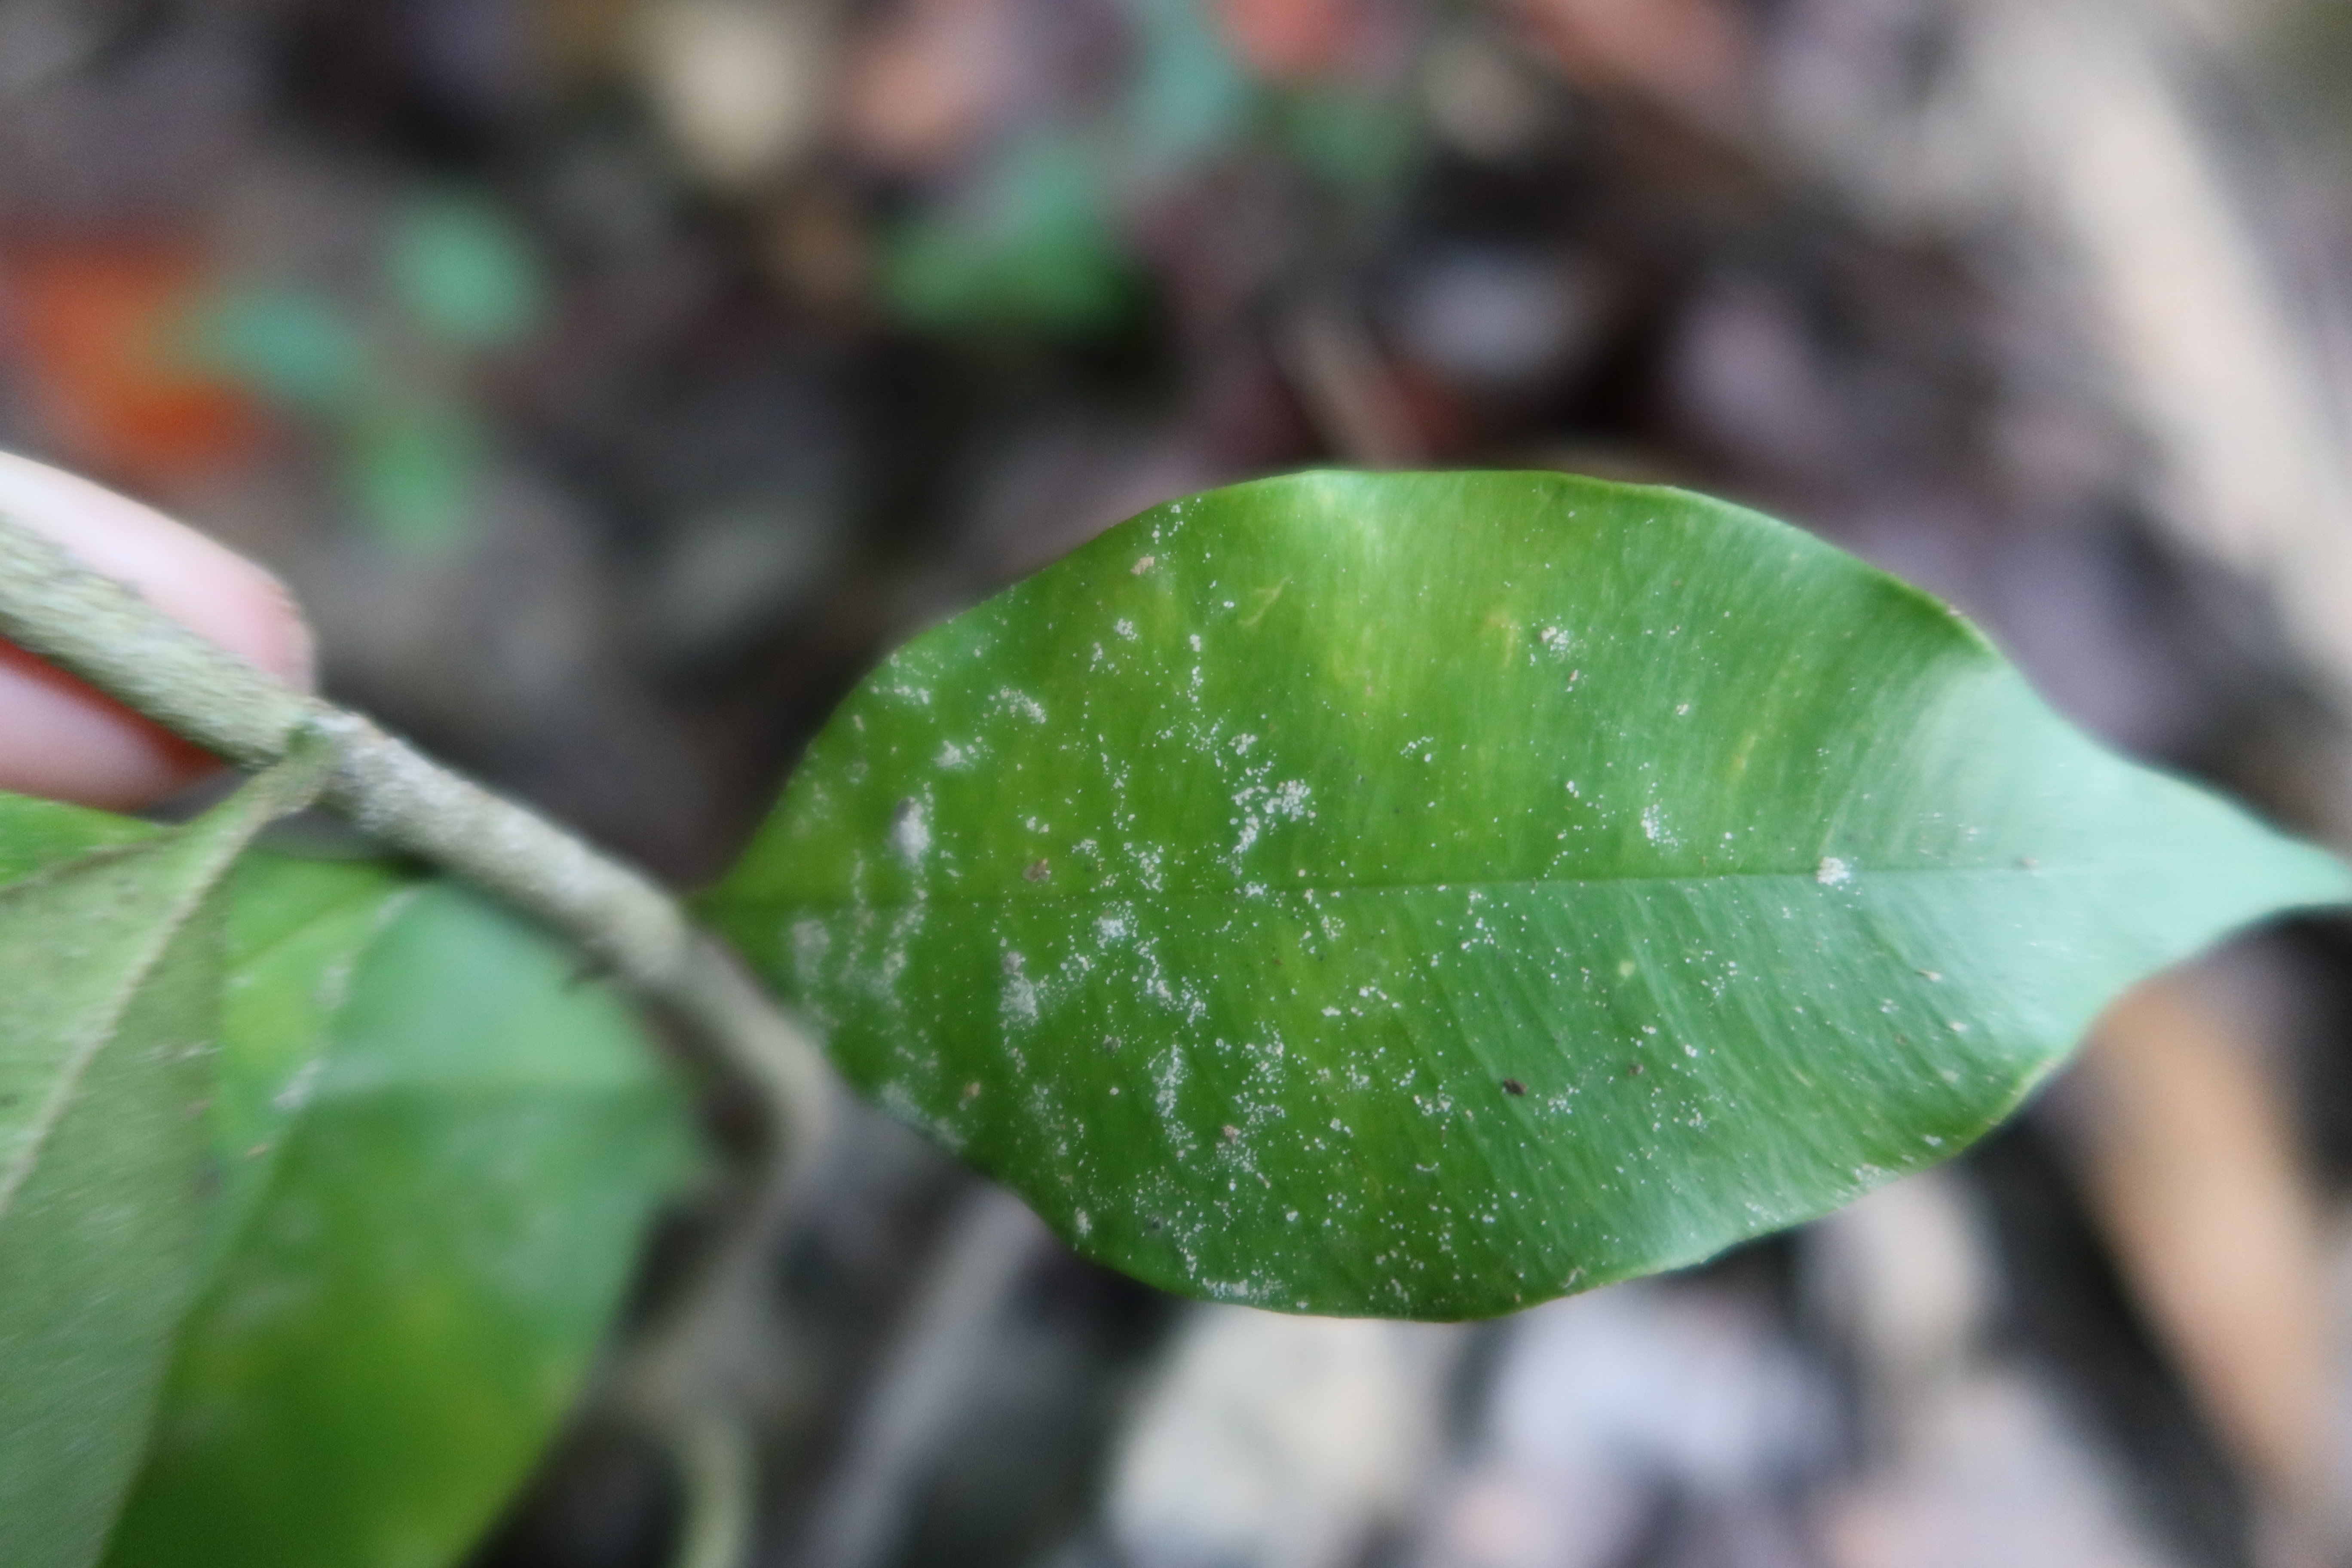
Label: Mealy bugs